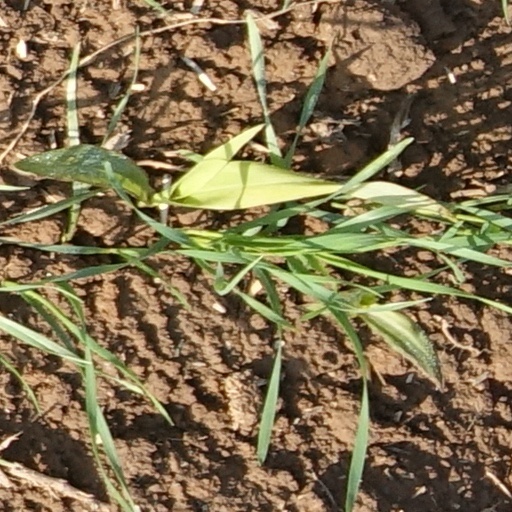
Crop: wheat